Turkmen Ground Forces

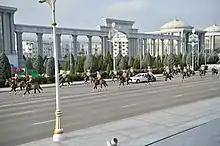
Mounted army cavalry in Ashgabat.

In October 2012, special cavalry units were ordered to be established in the ground forces. That same year, the Equestrian Complex of the Ministry of Defense was opened.